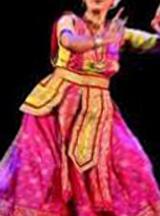
Dance form: sattriya